List of Game of Thrones characters

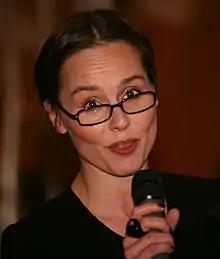
Tara Fitzgerald

is the only child of Jon and Lysa Arryn and a sickly boy doted on by his mother. He is still breastfed despite being well into pre-adolescence, and is mentally and socially maladjusted. He enjoys seeing people executed by defenestration, whether they are guilty or not. In season 1, he is present at Tyrion Lannister's trial, but shows little to no interest in the details and continuously begs his mother to make the "little Lannister baby-man" fly, which would mean Tyrion being executed, although Tyrion is acquitted. In season 4, he greets Petyr "Littlefinger" Baelish as "Uncle Petyr" and meets his cousin, Sansa Stark, for the first time. After Lysa is killed, Petyr proposes that Robin be taken on several tours of the Vale so as to prepare him for ruling it one day as its new Lord, though Petyr implies that his intention is for Robin to be killed in the process. In season 5, Robin is being trained in the art of fighting, but lacks the skill and determination due to his upbringing. Petyr leaves him in the care of Yohn Royce. In season 6, Robin is informed of Sansa's escape from House Bolton, and through Petyr's manipulations, Robin gives the order for the Knights of the Vale to aid her and Jon Snow against Ramsay Bolton. In season 8, following the death of Daenerys Targaryen, Robin is a member of the Great Council, and advocates for Bran Stark.